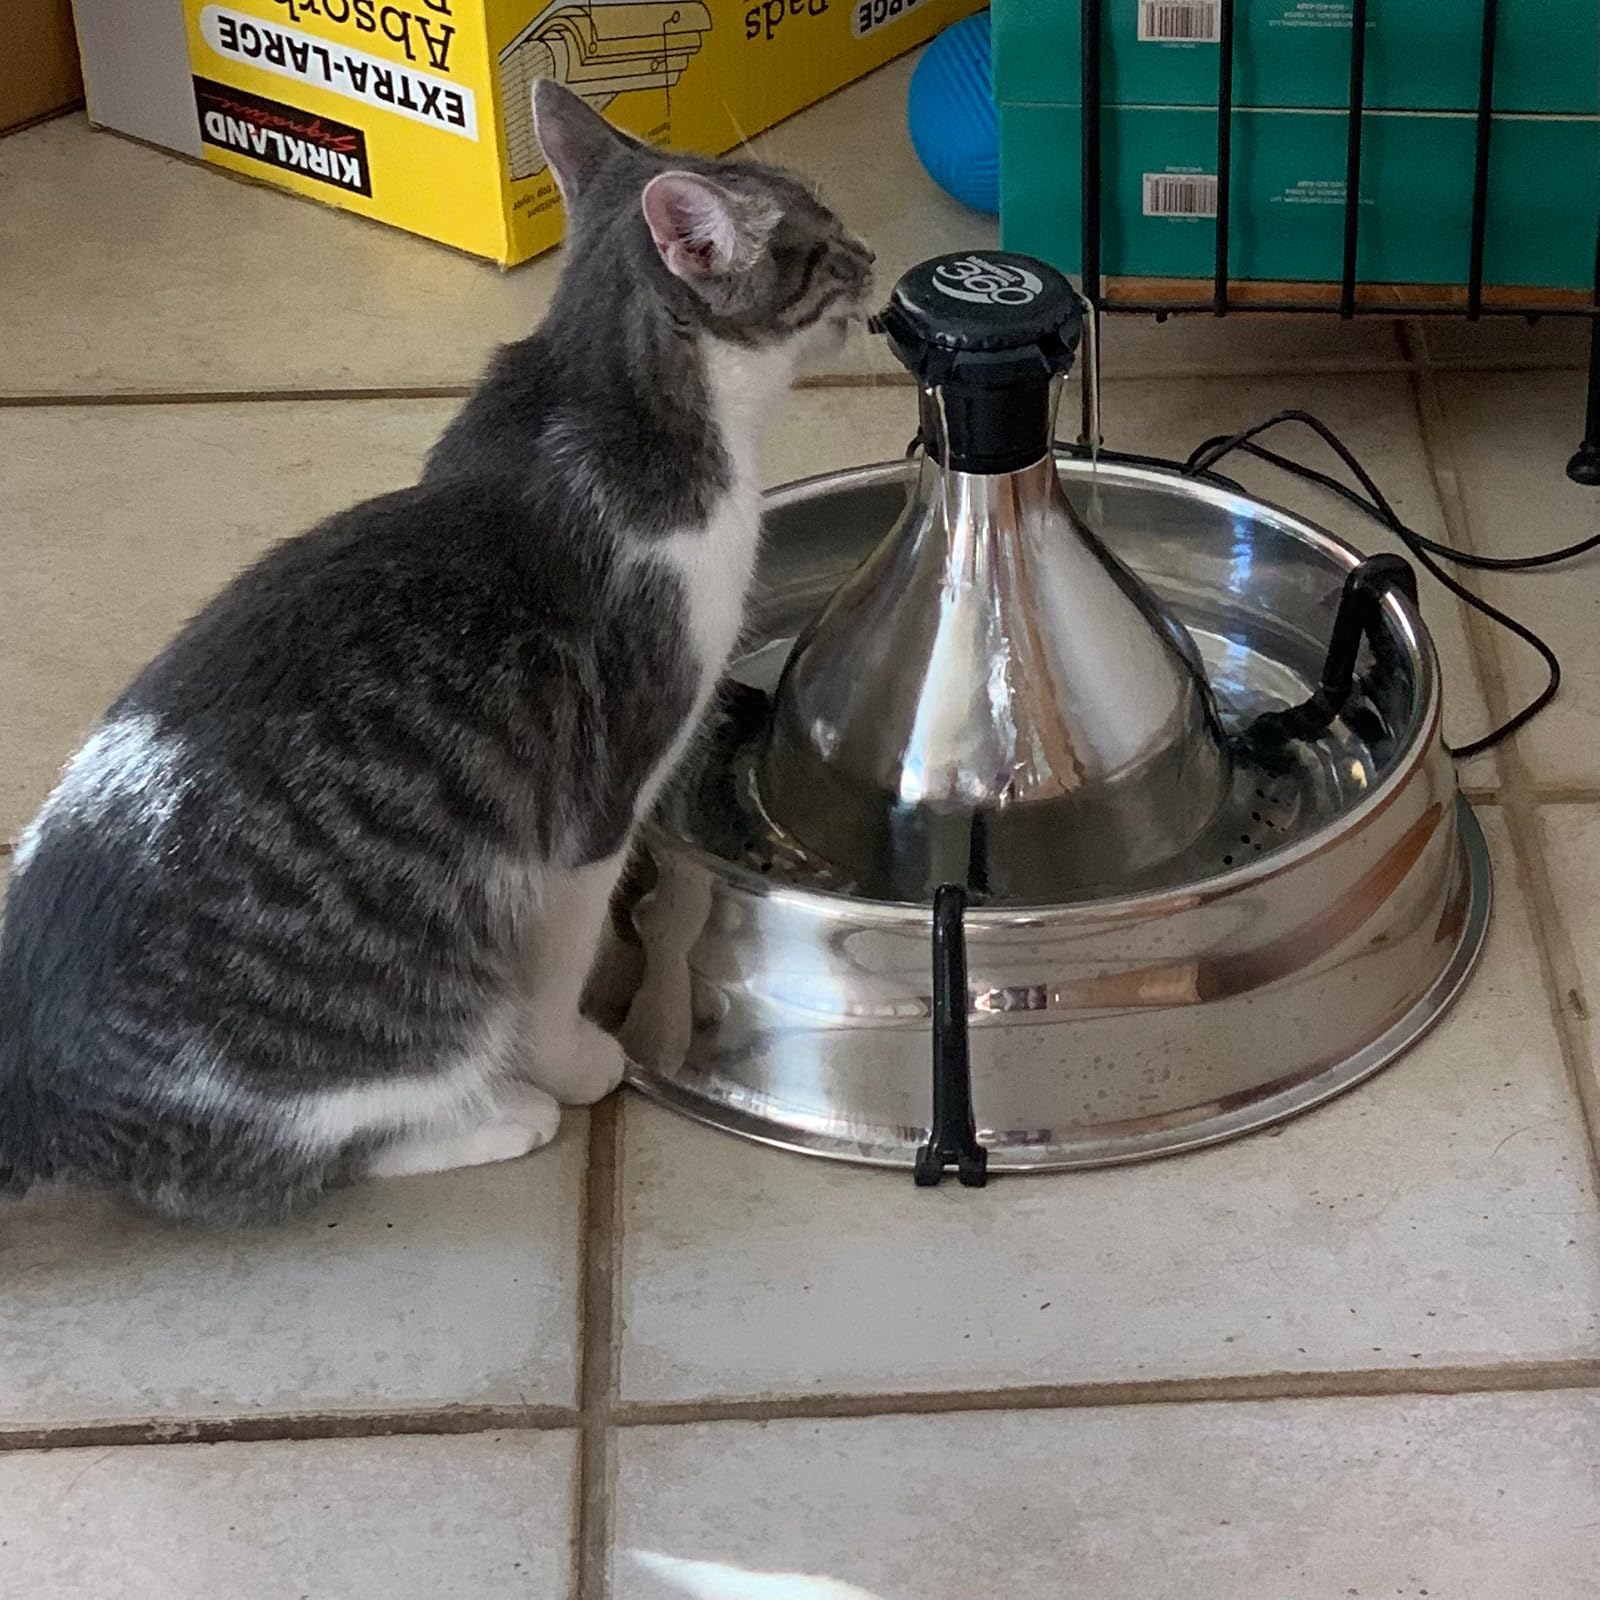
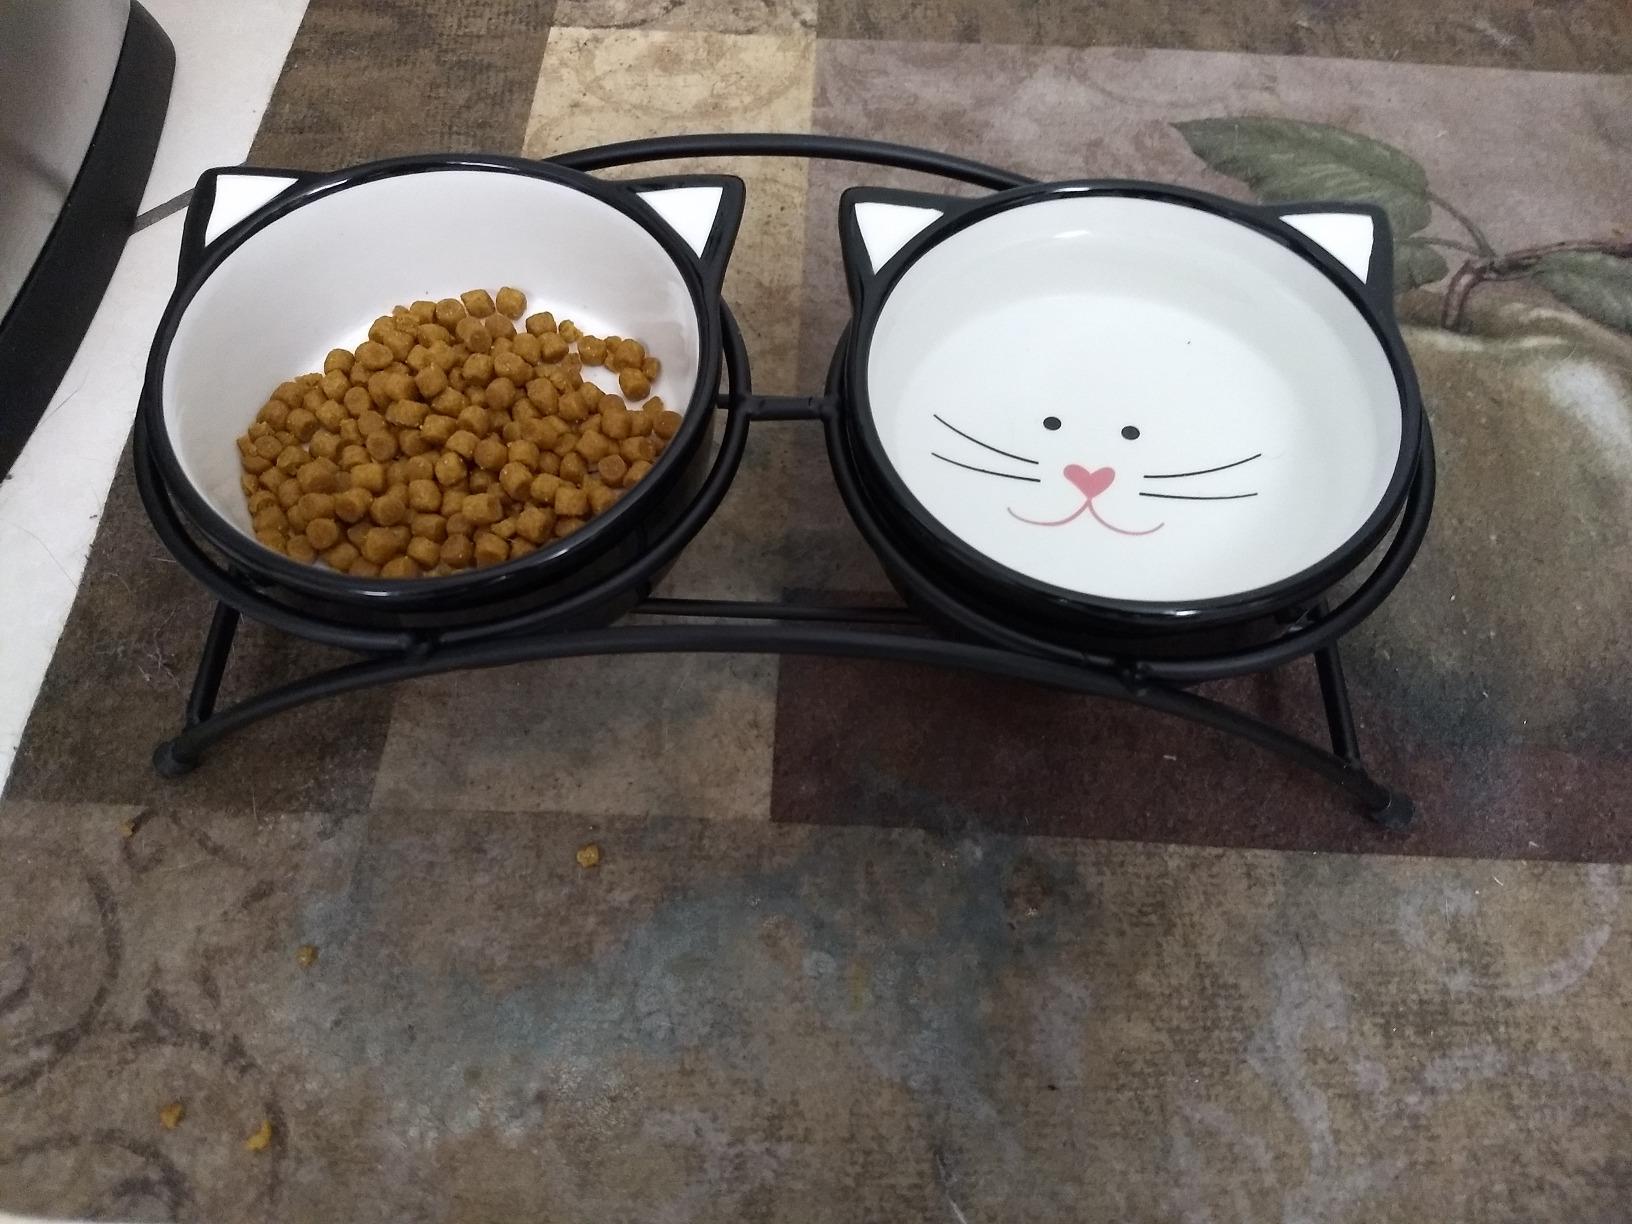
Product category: items_bowl
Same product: no